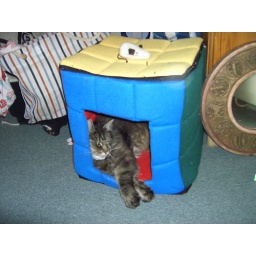
My cat Gizmo in her new bed